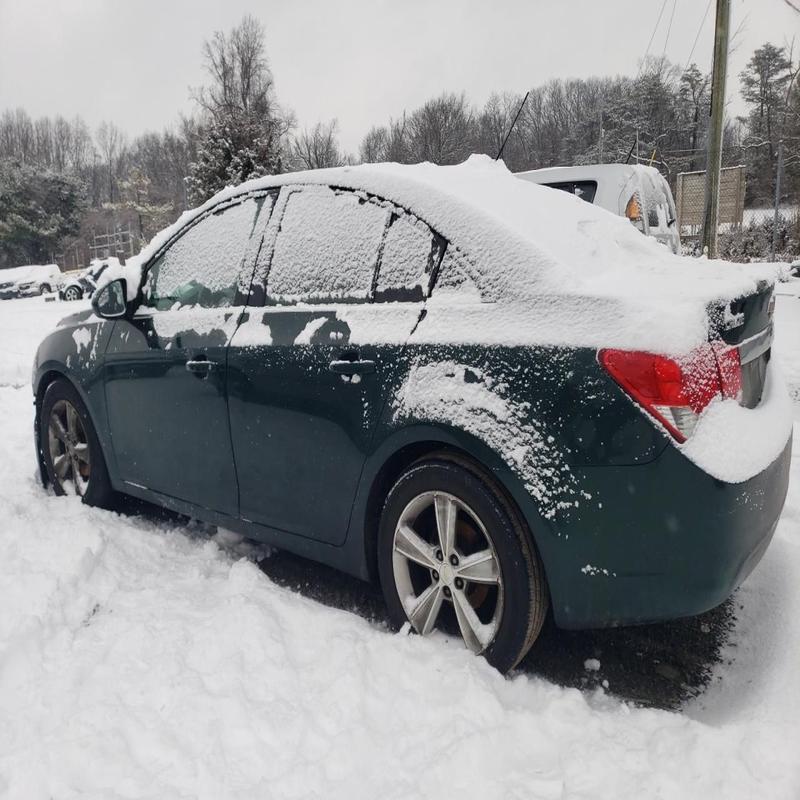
Aucun dommage détecté.
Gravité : aucun